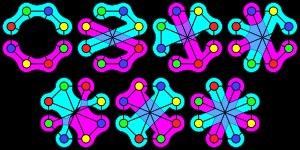
En théorie des graphes, une coloration forte est une coloration de graphe dans laquelle chaque couleur apparaît exactement une fois dans chaque partition, avec une partition des sommets en sous-ensembles de même taille.